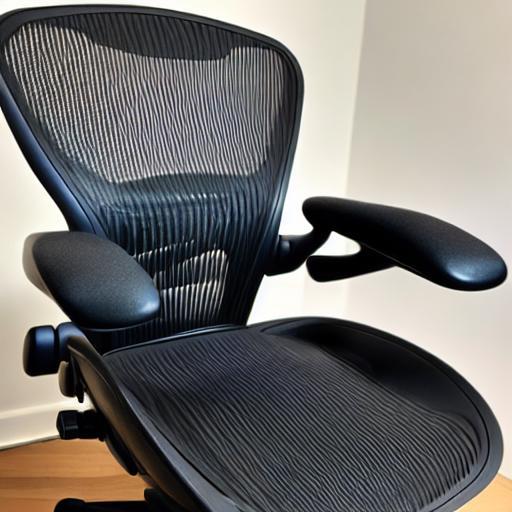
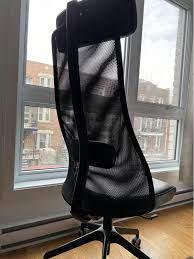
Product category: items_chair
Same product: no